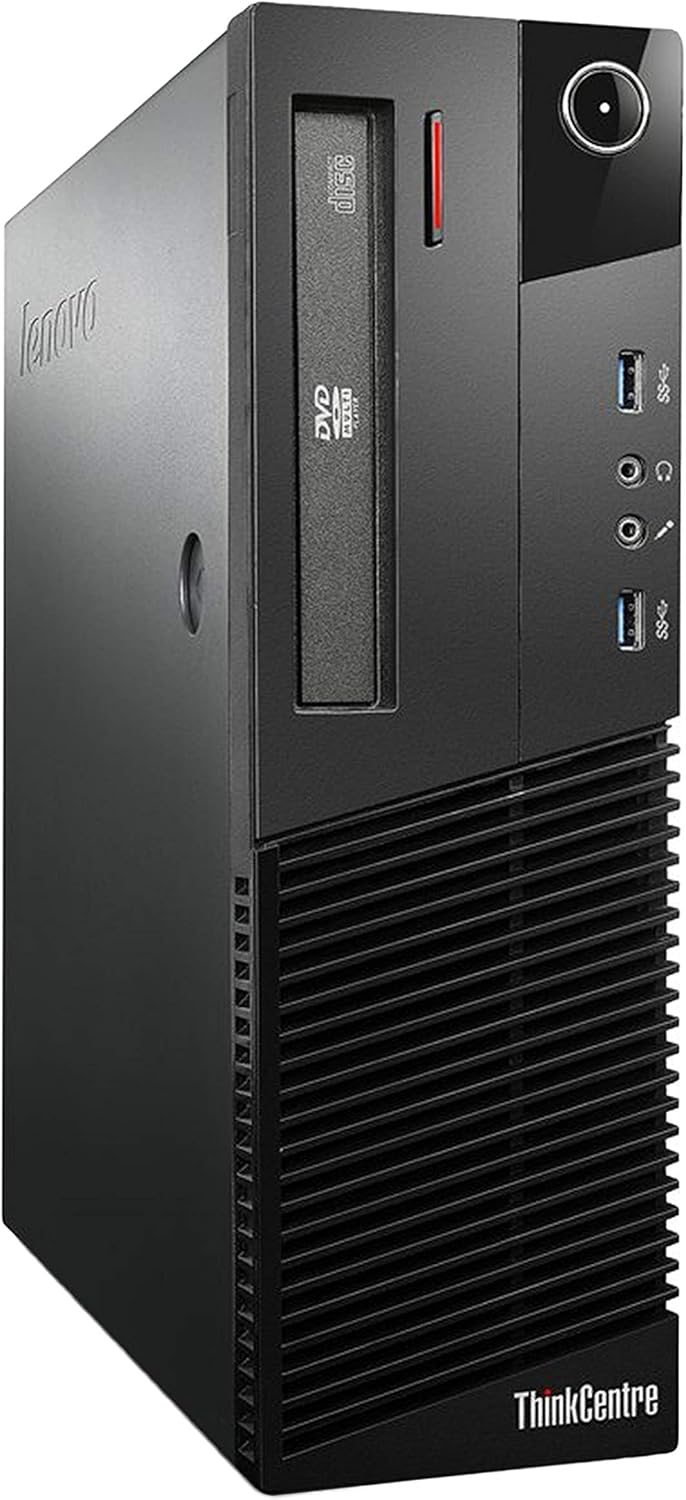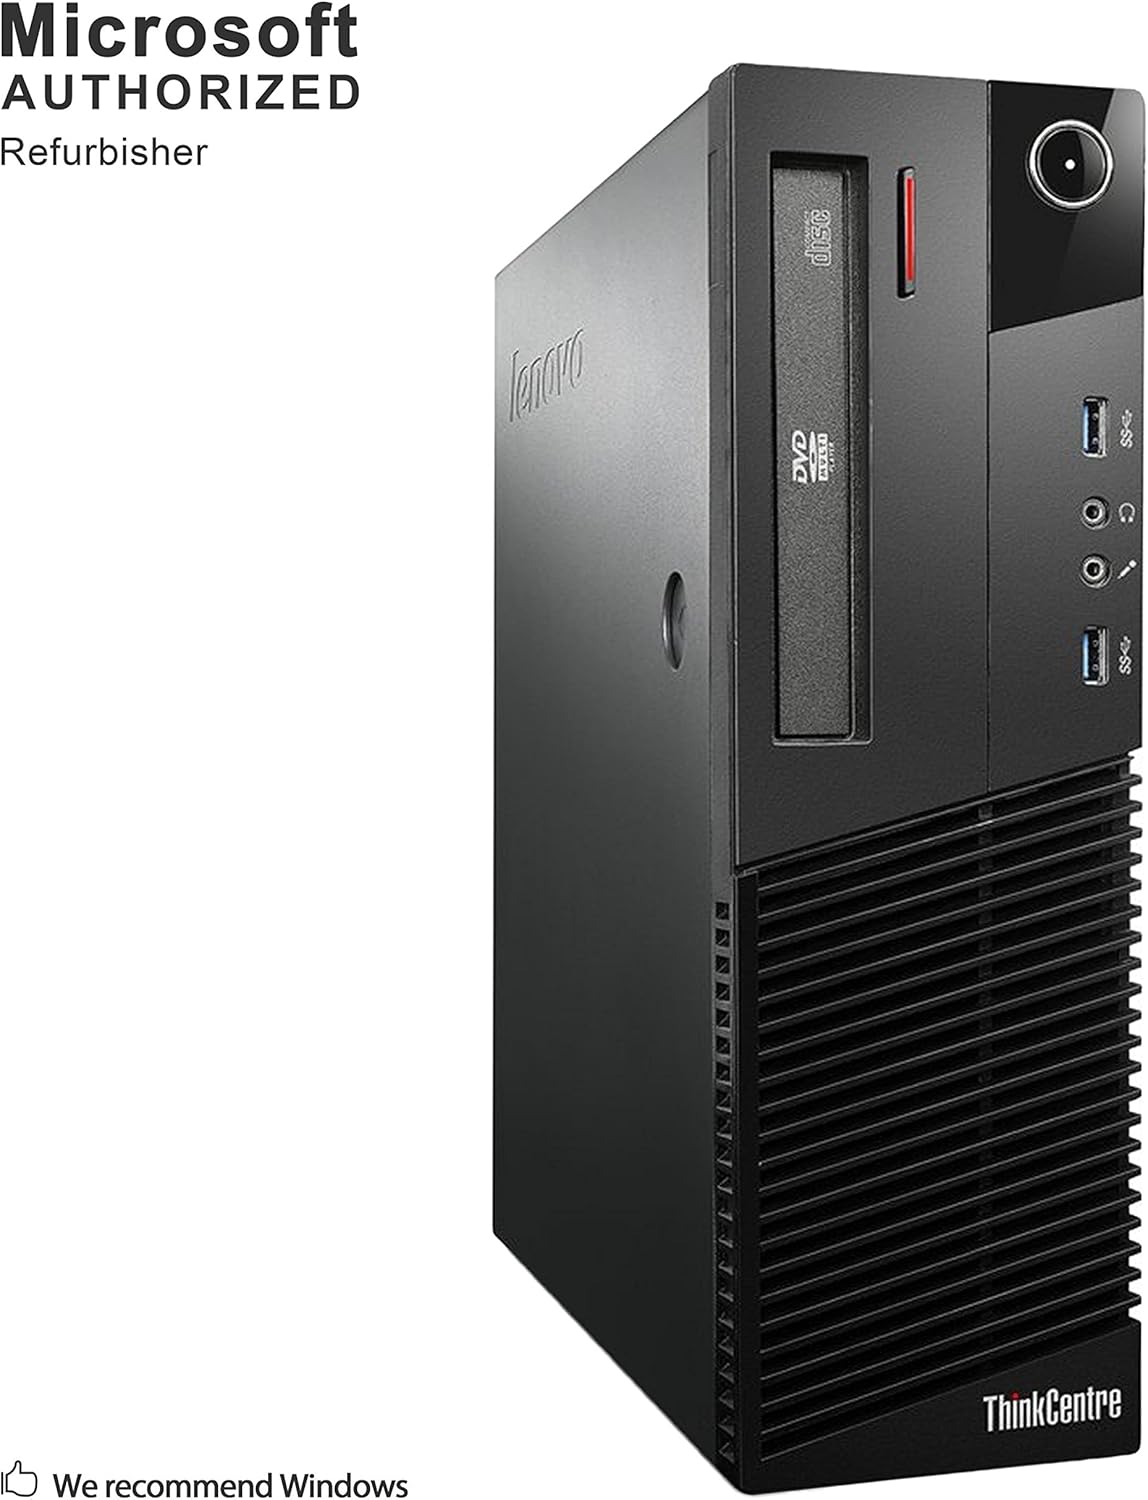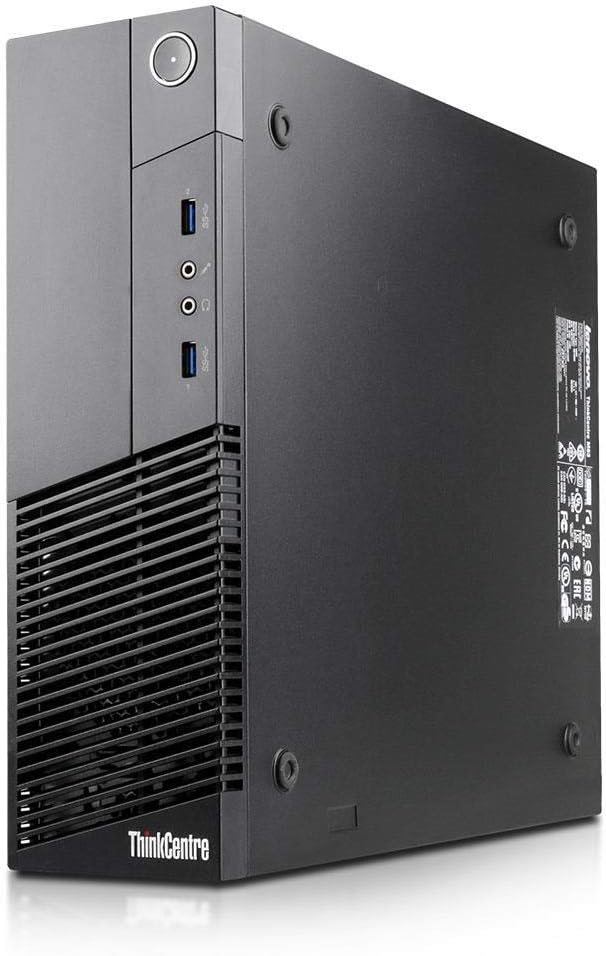
Lenovo ThinkCentre M83 Small Form Business High Performance Desktop Computer PC (Intel Core Pentium G3220 3.0G,8G RAM DDR3,500GB HDD,DVD-ROM,WIFI, Windows 10 Professional)(Renewed)
Category: Computers
This Certified Refurbished product is a product that has been inspected, repaired, cleaned and re-packaged for sale after being used by a customer and returned. Although we purchase and sell the highest Grade A off-lease products (unless otherwise marked for special sale), some items may show signs of use, such as minor scratches, ect. If saving money and resources is important to you and minor wear is acceptable to you, you should consider purchasing refurbished products.
Features: Lenovo M83 Pentium G 3.0 GHz Processor | What's Inside: 8GB RAM, 500GB Hard Drive, DVD Optical Drive, | Operating System: Windows 10 Professional | Includes: USB Keyboard and Mouse, WiFi Adapter,